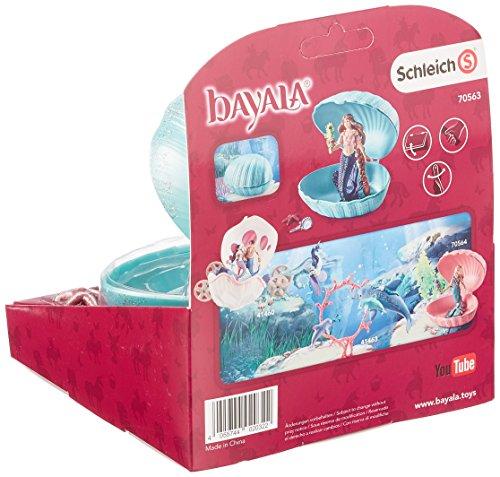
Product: SCHLEICH Mermaid with Baby Seahorse in Shell
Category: Toys & Games | Toy Figures & Playsets | Playsets & Vehicles | Playsets
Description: Complete play set with figures and accessories to open up, take with you, and start playing.
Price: $15.97
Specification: ProductDimensions:5.9x6.3x7.1inches|ItemWeight:7ounces|ShippingWeight:7ounces(Viewshippingratesandpolicies)|ASIN:B074VFLXK9|Itemmodelnumber:70563|Manufacturerrecommendedage:5month-1years